Dara Murphy

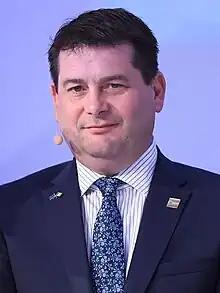
Murphy in 2017

Dara Murphy (born 2 December 1969) is an Irish former Fine Gael politician who served as a Minister of State from 2014 to 2017 and Lord Mayor of Cork from 2009 to 2010. He served as a Teachta Dála (TD) for the Cork North-Central constituency from 2011 to 2019.